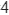
Number: 4